Margaret Borland

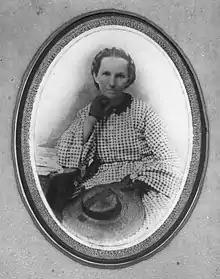
Borland

Margaret Heffernan Borland (April 3, 1824 – July 5, 1873) was a pioneering frontier woman who ran her own ranch, as well as handled her own herds. She made a name for herself as a cattle baron and was famous for the drive of Texas Longhorn cattle that she took up the Chisholm Trail from Texas to Wichita, Kansas, with her three surviving children and her granddaughter. To date, she is the only known woman in the history of the United States to run her own cattle drive and was considered one of the first cattle queens after being widowed thrice.